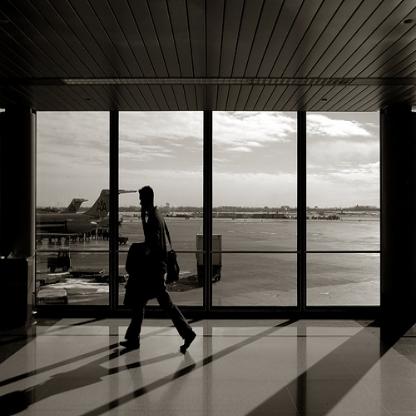
Scene: Indoor